Without Feathers

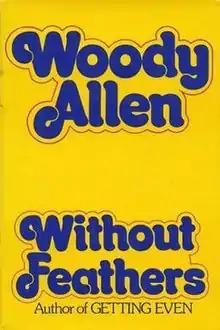
First edition

Without Feathers is a 1975 collection of humorous essays and two one-act plays, "Death" and "God", by Woody Allen. It is one of Allen's best-known books, spending four months on the "New York Times" Best Seller List.